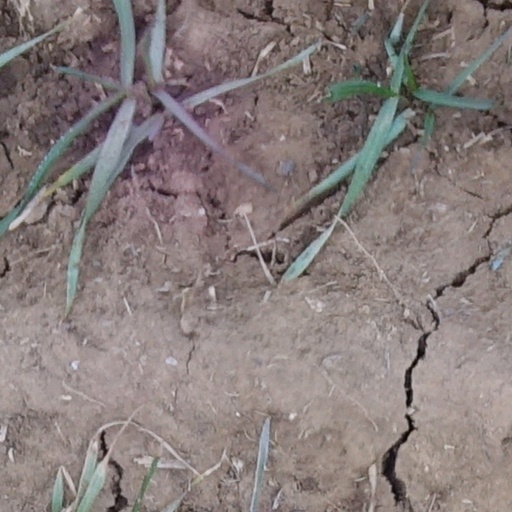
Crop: wheat